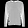
Label: Pullover